Picard (crater)

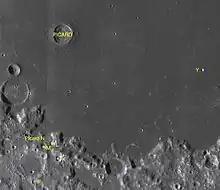
Satellite craters of Picard

By convention these features are identified on lunar maps by placing the letter on the side of the crater midpoint that is closest to Picard.